Data logger

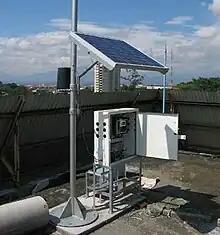
Data logger application for weather station at P2I LIPI

Data Loggers are changing more rapidly now than ever before. The original model of a stand-alone data logger is changed to one of a device that collects data but also has access to wireless communications for alarming of events, automatic reporting of data, and remote control. Data loggers are beginning to serve web pages for current readings, e-mail their alarms, and